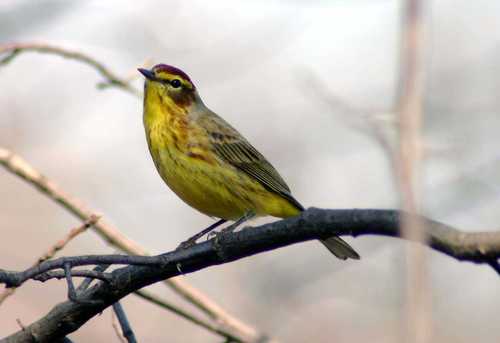
the small bird has a red nape and a yellow belly.
this yellow bellied bird has flecks of red on its breast and head, black secondaries, and a very short, pointed bill.
the bird has a yellow colored breast and yellow green colored abdomen with maroon colored crown above its head.
this is a small, yellow bird with black in the wingbars and a red crown.
yellow bellied and throated bird with yellow eyebrow and reddish brown crown and cheek patch.
small bird with yellow throat and nape, abdomen and belly are yellowish brown, primaries and secondaries are brown with small beak.
the short black bill on the bird with green wingbars on black wings
this is a small earthtone colored bird with gray wings with a small beak.
this bird is yellow and black in color, with a sharp black beak.
a pretty bird with a gold throat, chest, belly and rump and brown crown with a small bill.
Species: Palm Warbler